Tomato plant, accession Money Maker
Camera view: vertical (180 deg); turntable rotation: 60 degrees
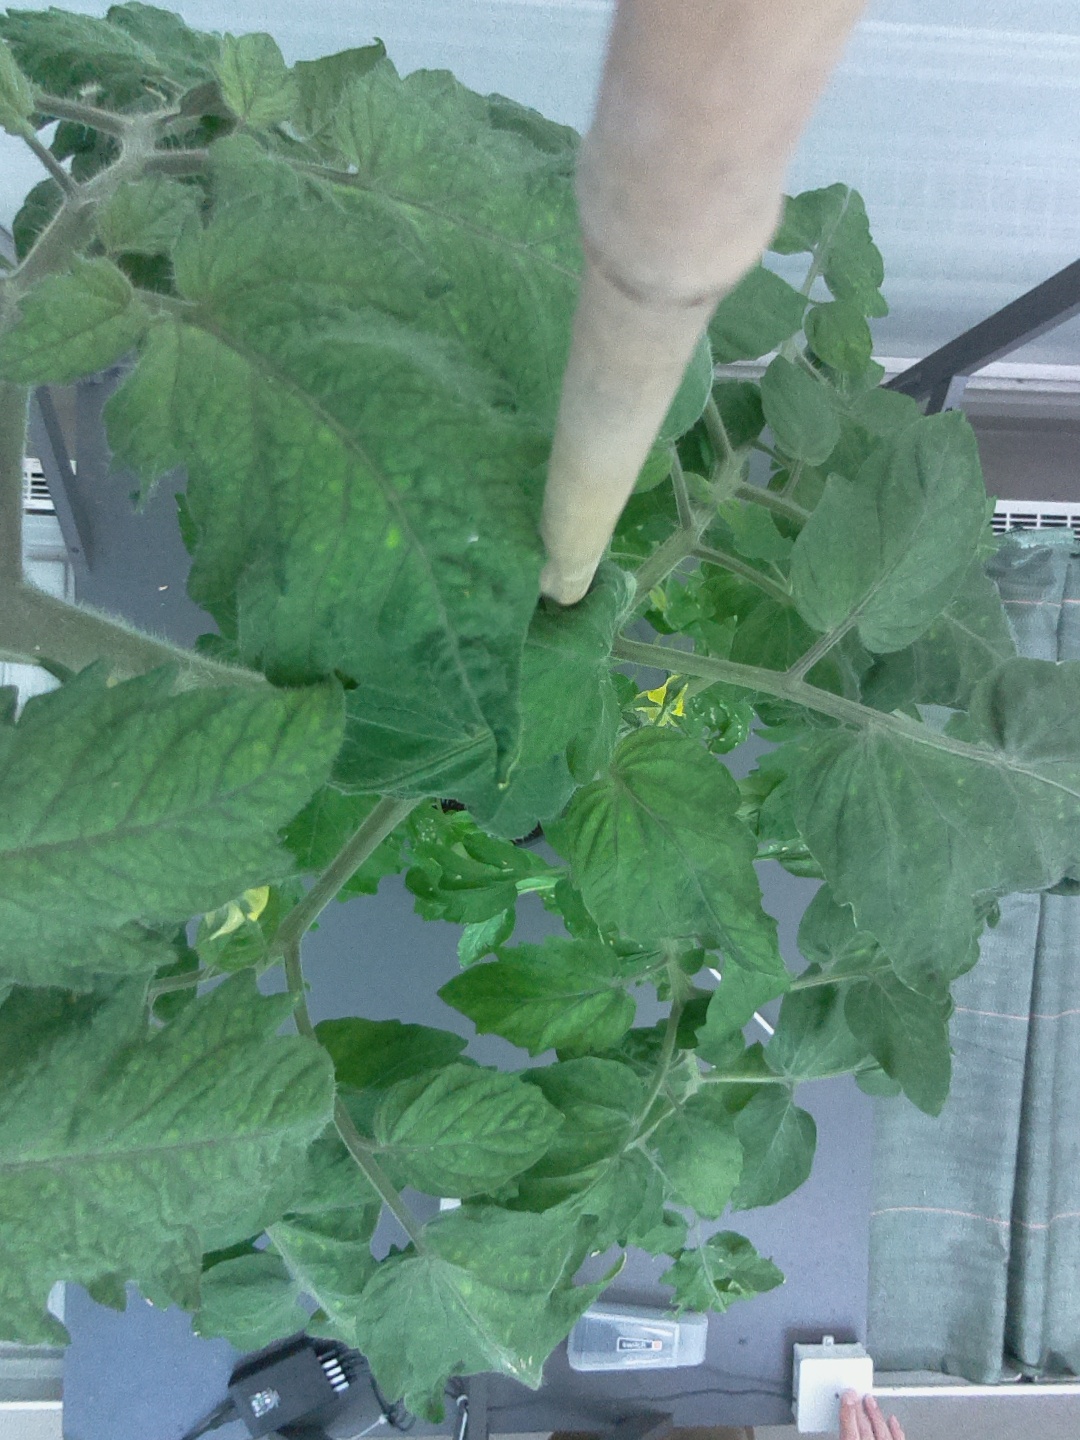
BBCH growth stage 62: 20%-30% of flowers open